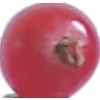
Label: redcurrant